Portage railway

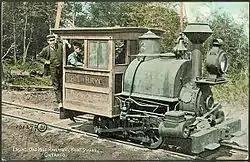
A Huntsville and Lake of Bays Railway engine, an example of a small locomotive on a narrow-gauge portage railway.

A portage railway is a short, and possibly isolated, section of railway used to bypass an unnavigable section of a river or to connect two bodies of water which are not directly linked.